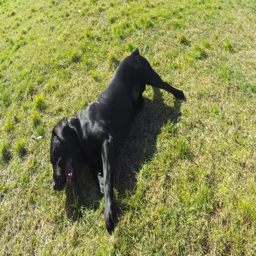
a dog that does the trick in the park